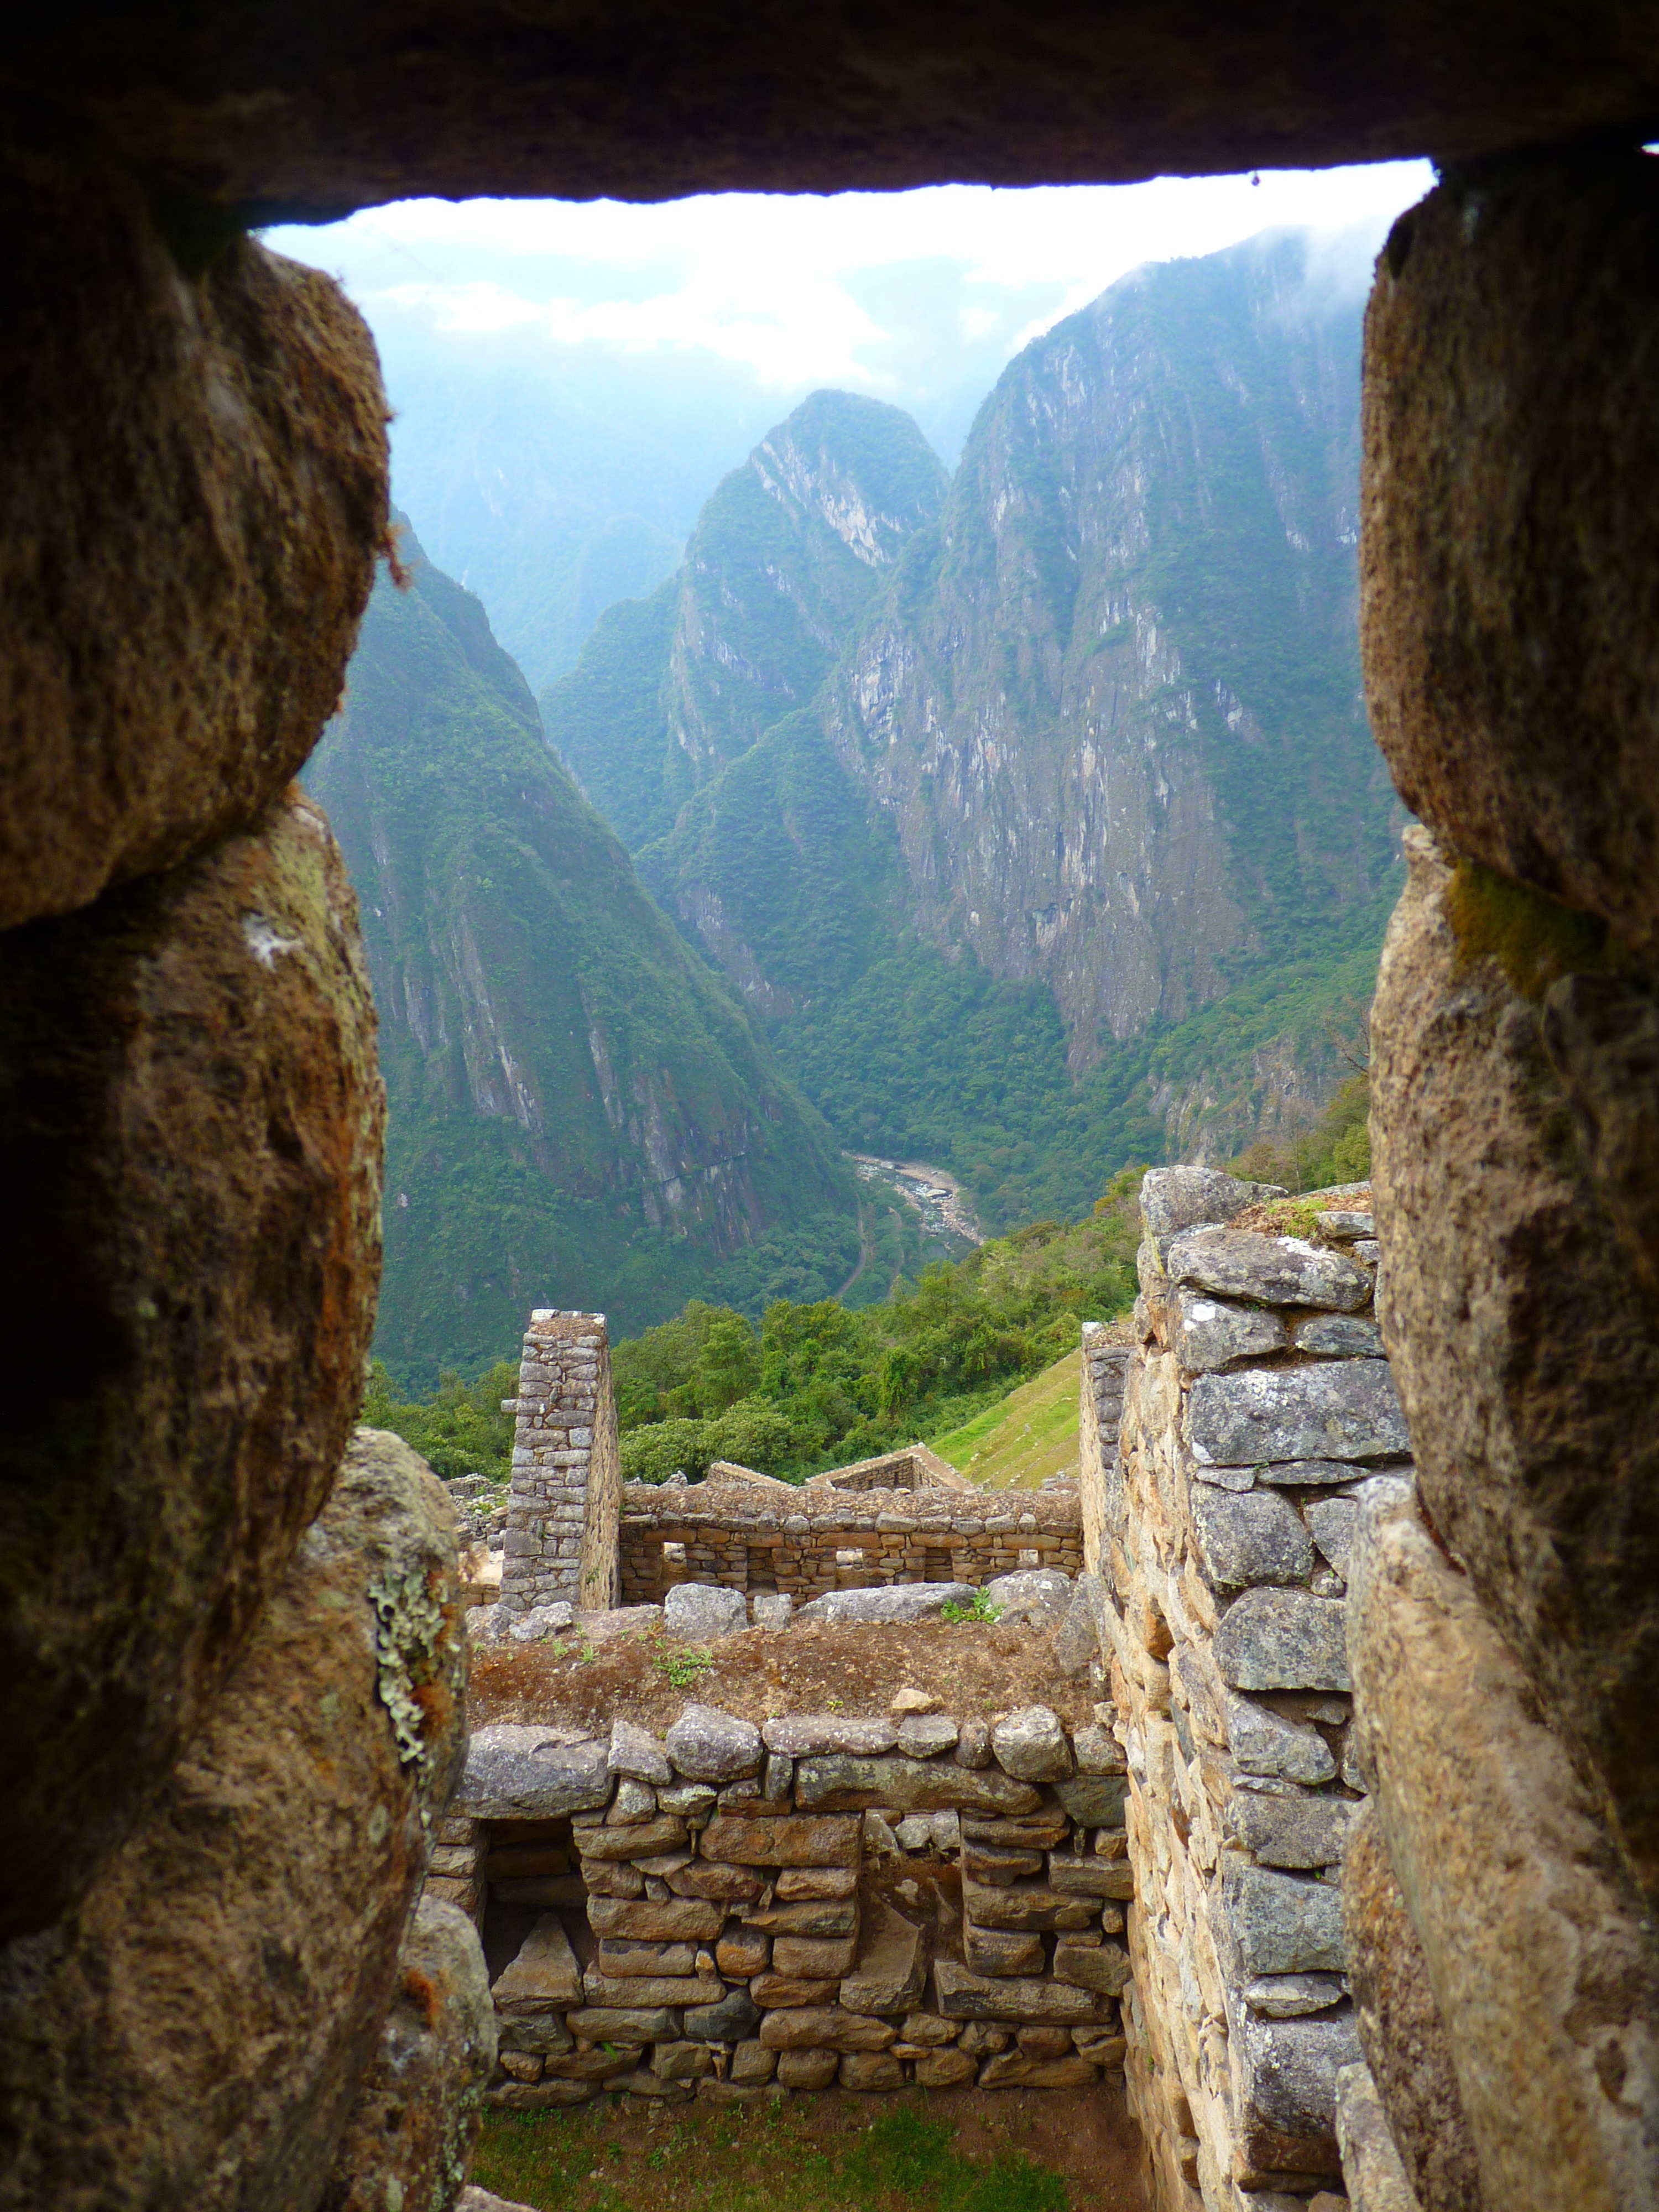
rock, architecture, building, city, valley, formation, cliff, arch, tourism, terrain, machu picchu, peru, world heritage, weltwunder, inca, geology, ruins, machupicchu, historically, wadi, landform, ruined city, ancient history, geographical feature, huayna picchu